Hillcrest Apartments

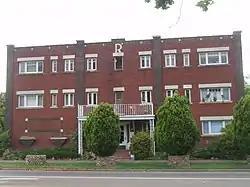
The building in 2009

Hillcrest Apartments is a historic three-story building in Ogden, Utah. It was built in 1923 for investor Charles Reveliotis, an immigrant from Greece who became a wrestling and boxing impresario in Ogden. Reveliotis, also known as Revell, was a member of the Church of Jesus Christ of Latter-day Saints, and a high priest of its Webster Heights stake; he died in 1960. The building has been listed on the National Register of Historic Places since December 31, 1987.